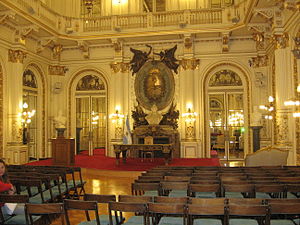
Casa Rosada / Interiør
Casa Rosada er en regeringsbygning i Buenos Aires i Argentina, der er det officielle hjemsted for regeringen i Argentina og rummer kontorer for præsidenten. Præsidenten er normalt bosat på Quinta de Olivos, en bygning i Olivos i Buenos Aires-provinsen.